Van's Aircraft RV-14

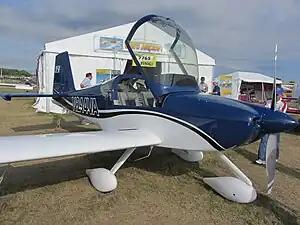
RV-14A Prototype

The Van's Aircraft RV-14 is an American aerobatic kit aircraft designed by Richard VanGrunsven and produced by Van's Aircraft. It was introduced at AirVenture in July 2012. The aircraft is supplied as a kit for amateur construction.